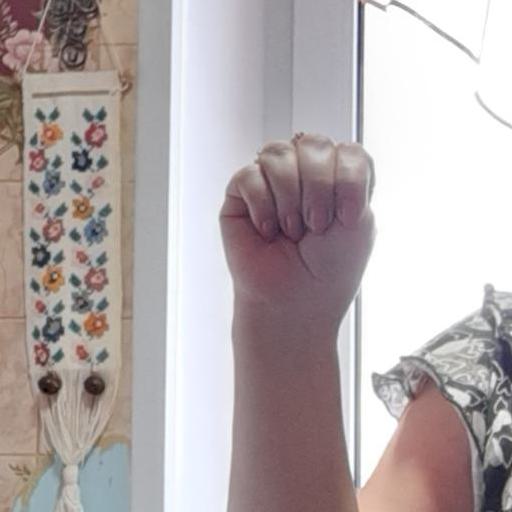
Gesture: fist